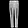
Label: Trouser